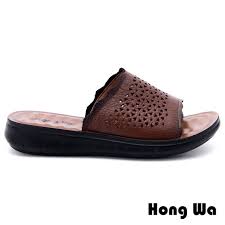
Waste category: shoes